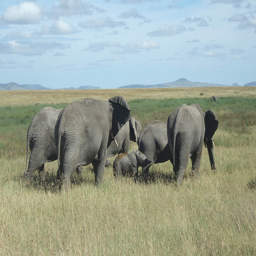
a herd of elephants walking out side together
a number of elephants walking together in a field
A herd of elephants in a grassy area with sky in the background.
several elephants are walking while surrounding a baby elephant
a herd of several grown elephants and one baby